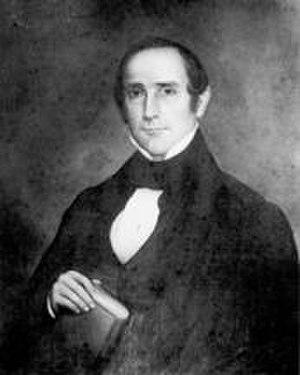
Depuis l'indépendance des États-Unis, l'État de Caroline du Nord élit deux sénateurs, membres du Sénat fédéral.